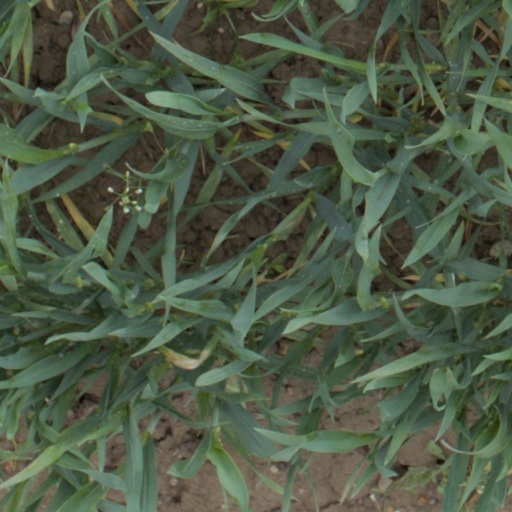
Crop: wheat